Recycling in Australia

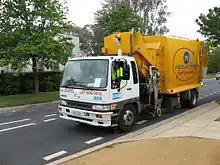
A recycling truck in Canberra, 2007

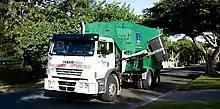
A recycling truck in Brisbane, 2012

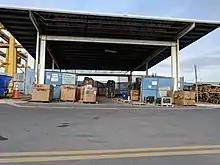
A transfer station

In Australia, waste materials are categorised in three streams: municipal solid waste (MSW), construction and demolition (C&D) and commercial and industrial (C&I). Recycling in Australia is a widespread, and comprehensive part of waste management in Australia, with 60% of all waste collected being recycled. MMSW is collected from households, commercial businesses, industries and construction. Despite its prominence, household recycling makes up only a small part (13%) of Australia's total recycling. It generally occurs through kerbside recycling collections such as the commingled recycling bin and food/garden organics recycling bin, drop-off and take-back programs, and various other schemes. Collection and management of household waste typically falls to local councils, with private contractors collecting commercial, industrial and construction recycling. In addition to local council regulations, legislation and overarching policies are implemented and managed by the state and federal governments.